Javanese contact with Australia

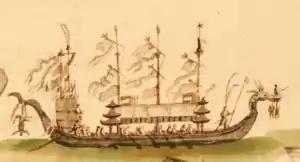
Drawing of a kelulus, the type of vessel used by Chiaymasiouro to reach "Luca antara".

According to the itinerary of Chiaymasiouro, "Lucaantara" should be the general name for the peninsula, which has a distance of about 140 Spanish leagues from Blambangan. The account of Chiaymasiouro is as follows:Having equipped myself for travel and supplied myself with necessary requirements, I embarked with some companions in a kelulus or vessel provided with oars, and set out from the port of Blambangan towards the south. After a voyage lasting 12 days, I reached the port of "Lucaantara"; there I disembarked and was received by the syahbandar with demonstrations of pleasure. Being fatigued with the voyage, I was unable to see the King of "Lucaantara", who was staying up-river in the Hinterland, eight days’ journey away.